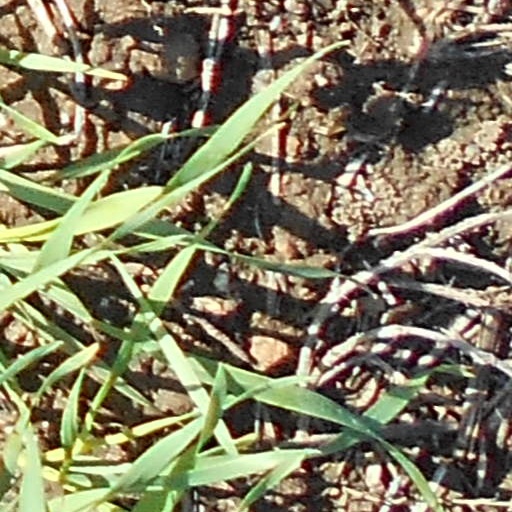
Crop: wheat